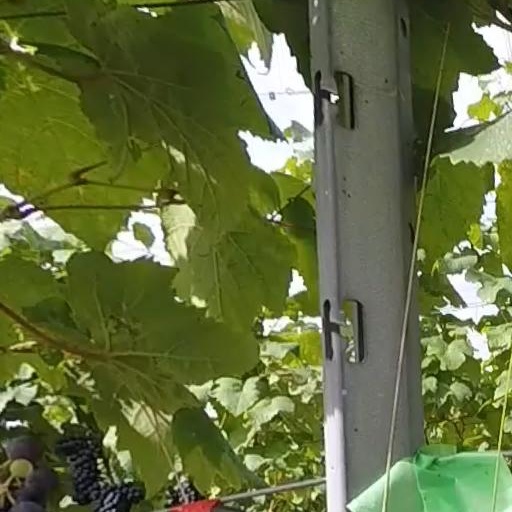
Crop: grape